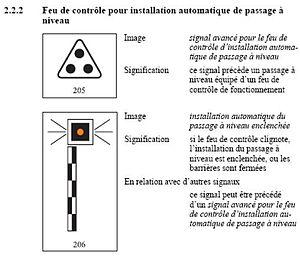
Feux de contrôle pour train à l'approche d'un passage à niveau suisse
Un passage à niveau est un croisement à niveau d'une voie ferrée avec une voie routière ou piétonnière.